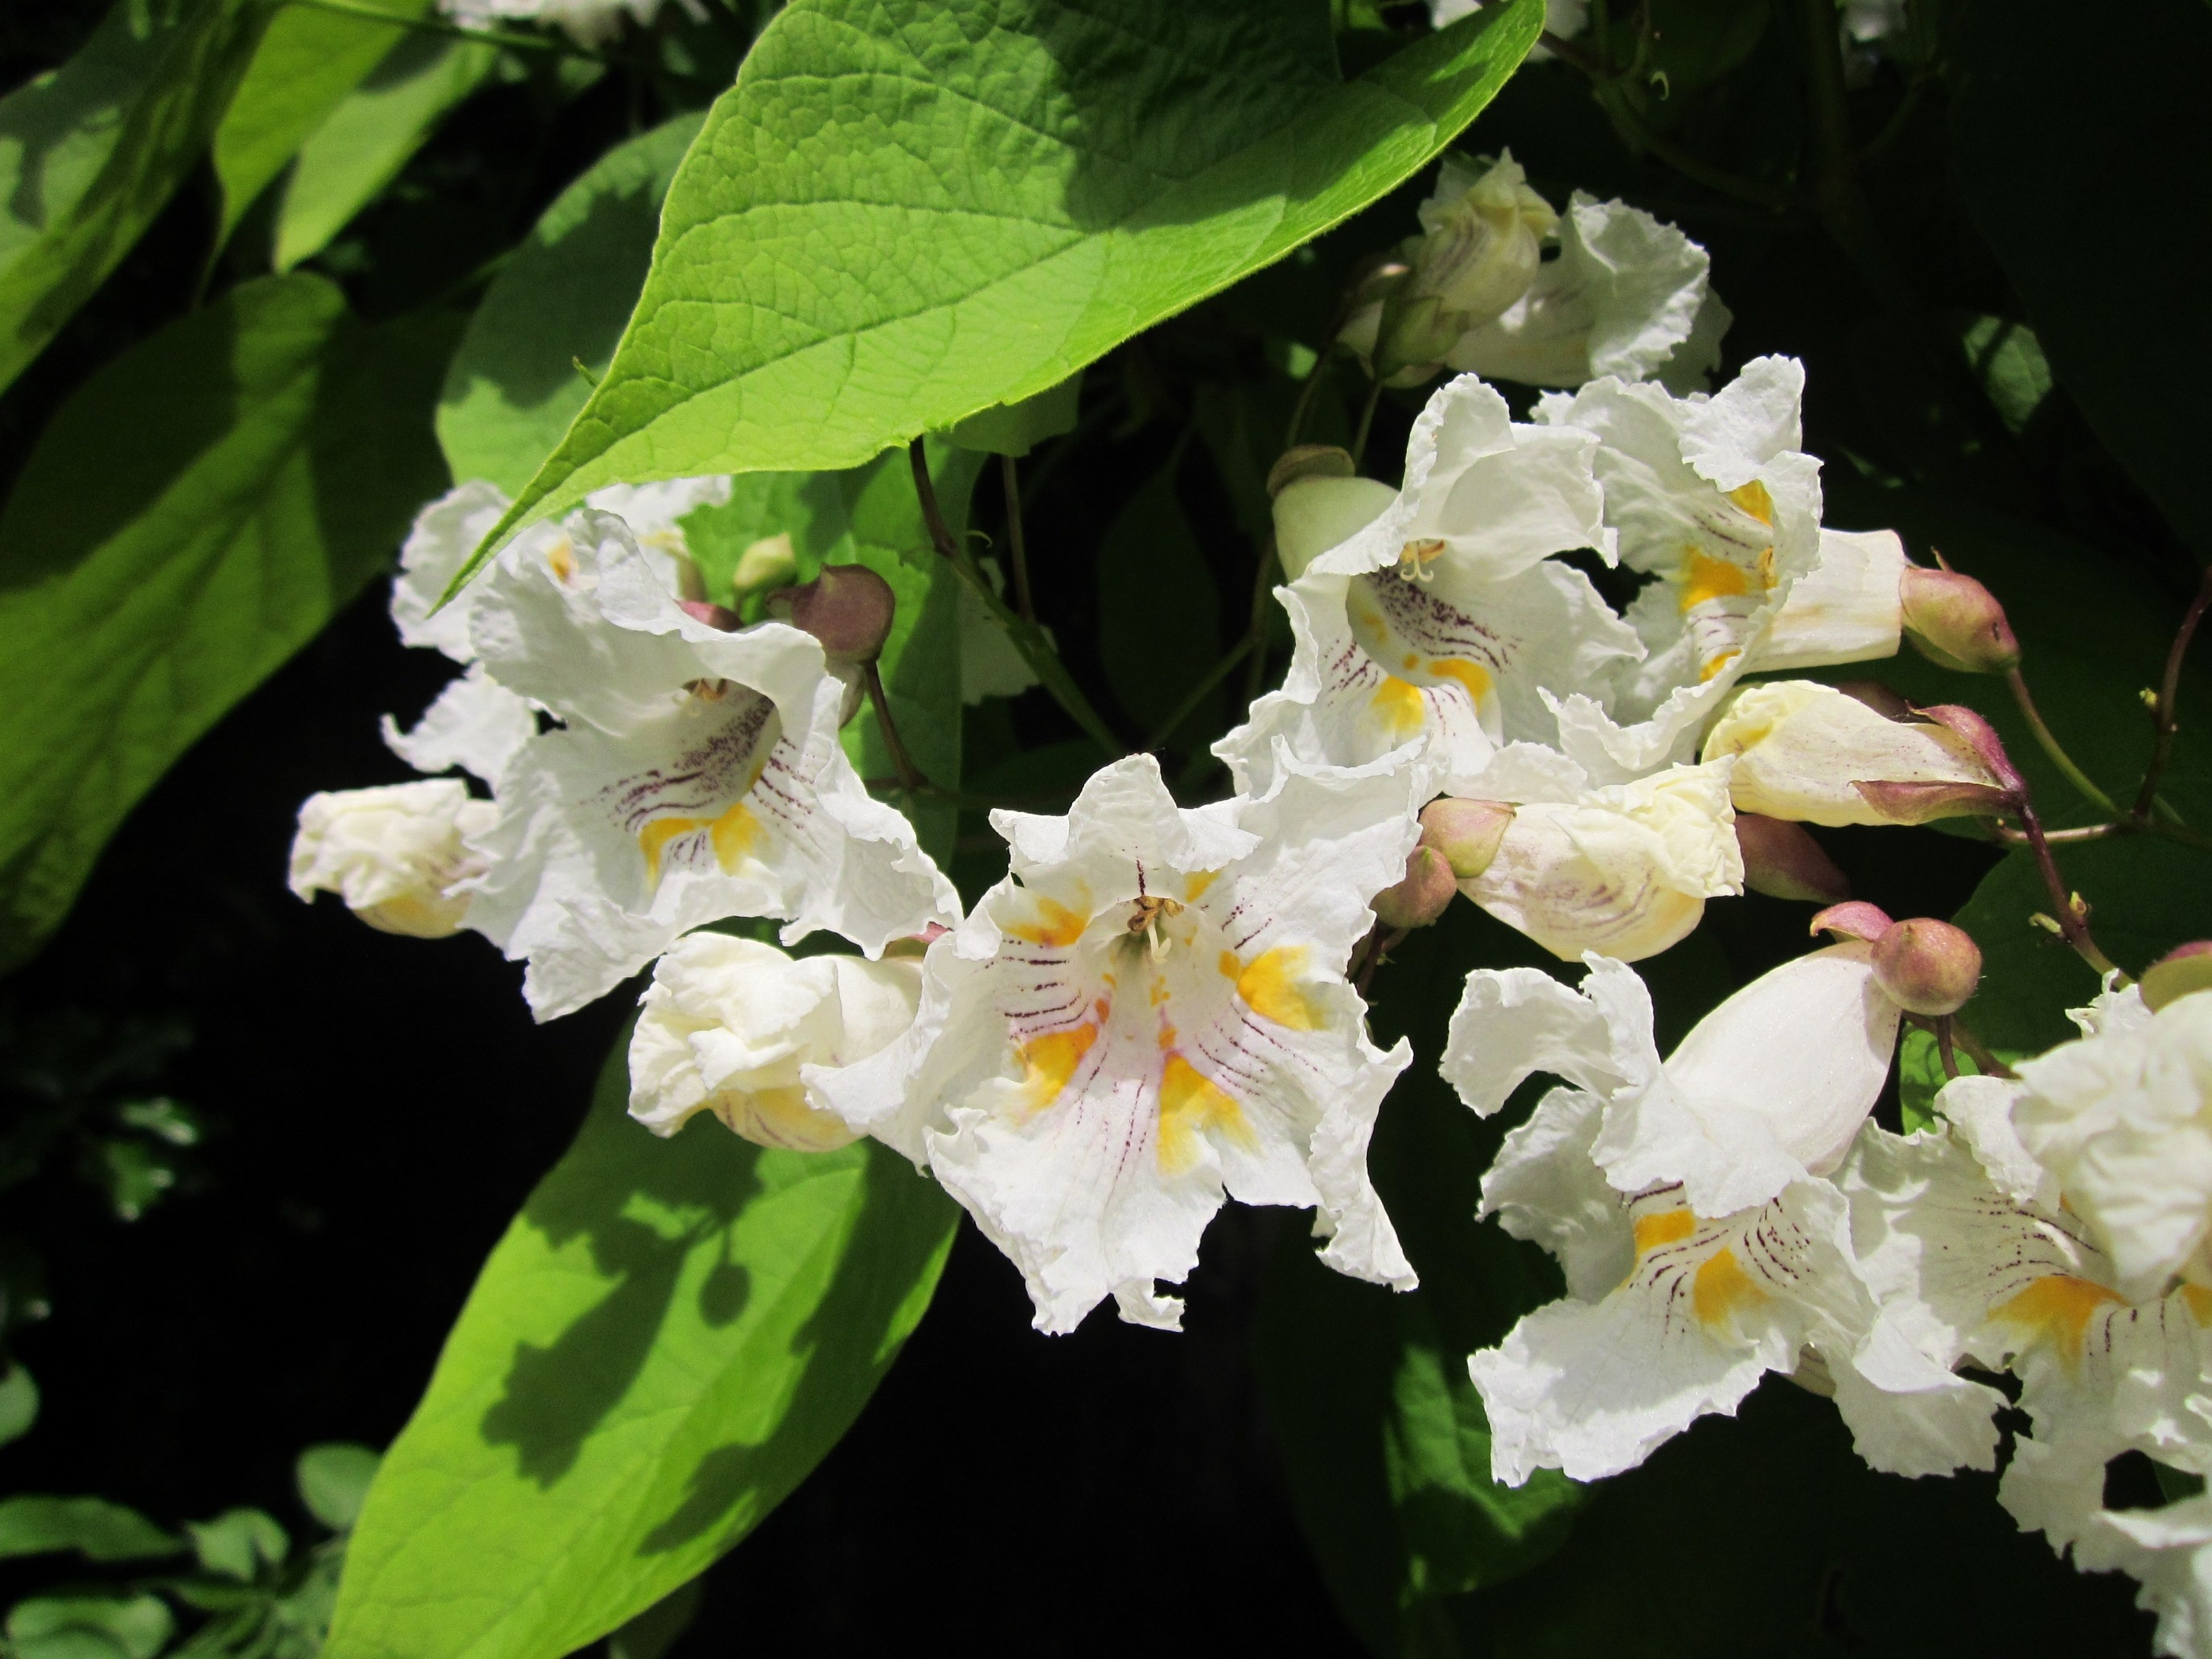
tree, blossom, plant, flower, botany, flora, shrub, inflorescence, jasmine, flowering plant, catalpa bignonioides, southern catalpa, cigar tree, indian bean tree, woody plant, land plant